Pedro Cayuqueo

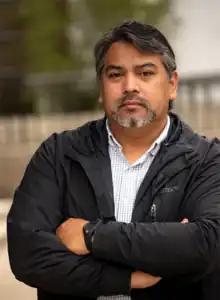
Cayuqueo in 2021.

Pedro César Cayuqueo Millaqueo (born 28 December 1975) is a Chilean journalist and activist of indigenous Mapuche descent involved in the Mapuche conflict.